Jon Arfstrom

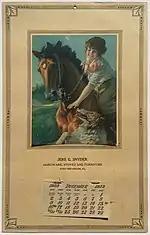
Brown & Bigelow Commercial Calendar, 1923

Arfstrom was hired as a staff illustrator by the Saint Paul, Minnesota publishing company Brown & Bigelow in 1956, where he continued with his portrait work and, in the earlier years, helped prepare Norman Rockwell’s paintings for publication on the company’s popular commercial calendars. At the time, the firm retained a substantial department of illustrators and graphic designers. Arfstrom would remain at Brown & Bigelow for the next forty years, witness to staff changes as printing technologies and public fashions moved on. He "was always afraid he'd be laid off," but his easy technical mastery of illustration and pleasant manner kept him in full-time employment until his retirement in 1996.